Killarney Provincial Park Observatory

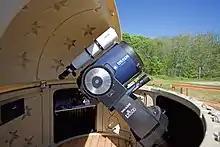
KPPO 2018 - From West 0 degrees

While the Kchi Waasa Debaabing Observatory is used for special large audience presentations (with upwards of 200 people) and by the Discovery Team interpreters, the Waasa Debaabing Observatory has been optimized for self-use. This program, currently available from July through September, allows anyone visiting the park free access to a research level observatory that only requires the most basic of training (provided in advance by the Park staff). In this regard, the Killarney Provincial Park Observatory was North America's first free, public, self-use facility in North America.